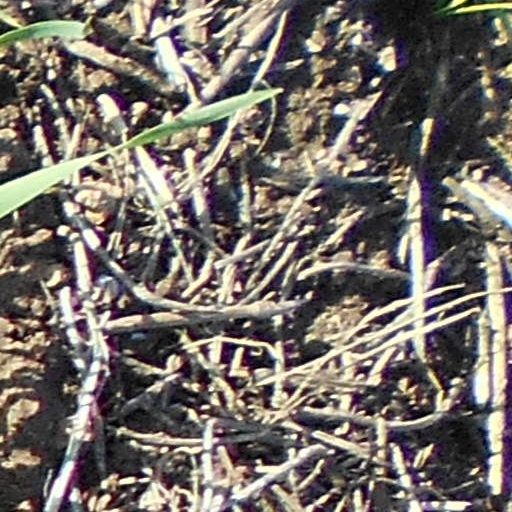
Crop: wheat